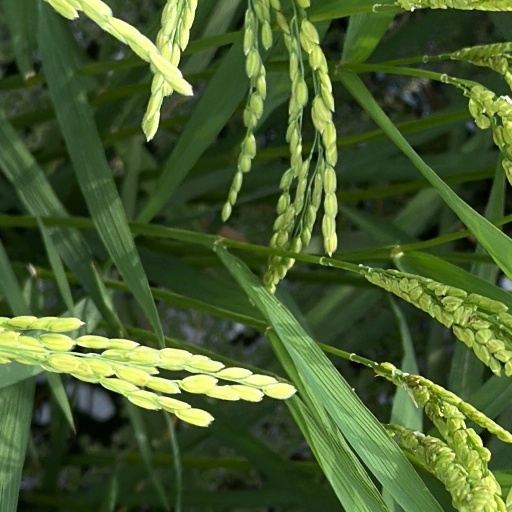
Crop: rice